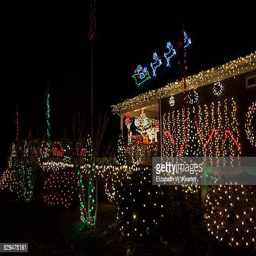
side view of a house